Sant'Eufemia, Verona

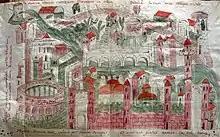
Raterian iconography, the oldest representation of Verona dating back to the 10th century, depicts the early church there

The first Christian church was built on this site before the mid-10th century, as it appears in the so-called “Raterian iconography,” the oldest depiction of Verona and dating from that period. Although no archaeological excavations have been conducted, it is believed that the church may date back to at least the 6th century and spanned a single block of the ancient Roman urban fabric. In 1117 Verona was hit by a devastating earthquake that destroyed or severely damaged its churches, not sparing St. Euphemia. The feverish reconstructive activity following the earthquake also affected this church, which was so promptly rebuilt that as early as 1140 it was reconsecrated as a parish. Sources or analyses do not reveal anything about this second building either, but it can be imagined to have been also modest in size and built in the Veronese Romanesque style, with the interior space divided into three naves, similar to the other religious buildings that were built in the Verona area at that time.